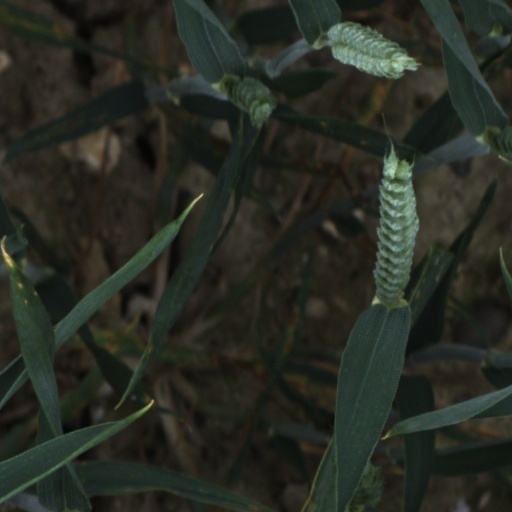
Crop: wheat